Mac Miller

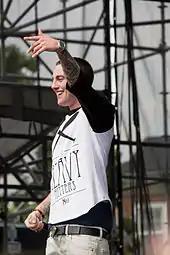
Miller performing at the NYC Governor's Ball in 2011

Miller signed with the independent Pittsburgh-based label Rostrum Records in July 2010, in the lead-up to his mixtape "K.I.D.S." Rostrum president Benjy Grinberg met Miller while recording with Wiz Khalifa at ID Labs. Although Grinberg started giving Miller advice, he did not show interest in getting involved with his career until Miller began work on "K.I.D.S.", when he "noticed a maturation in his sound and approach to his music". By that point, Miller had started attracting interest from other record companies, but chose Rostrum due to its location in his hometown and association with Wiz Khalifa. "K.I.D.S." was released by Rostrum in August 2010. During this time, Miller broke through with a focus on social media engagement, digital sales, and persistent touring, due to a lack of radio airplay or mainstream features.